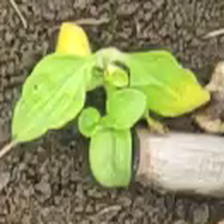
Weed species: Kena_(Commplina_benghalensio)